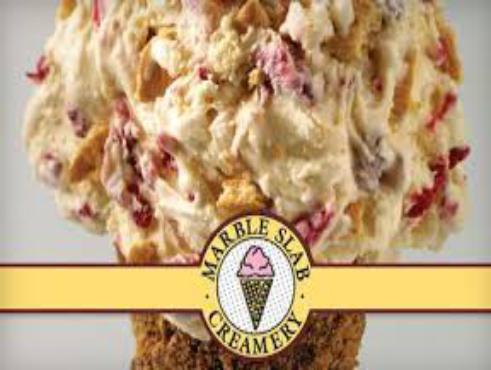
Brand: Marble Slab Creamery
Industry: Food